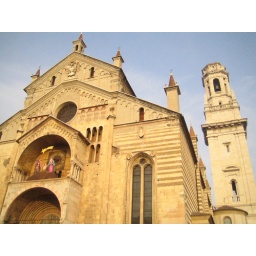
One of them churches in Verona.  But there is blue sky for once